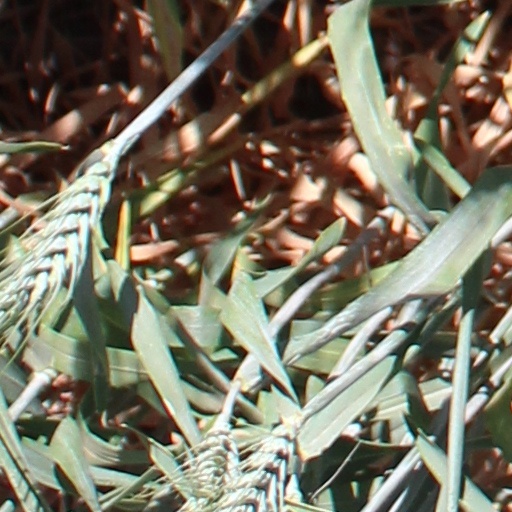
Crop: wheat